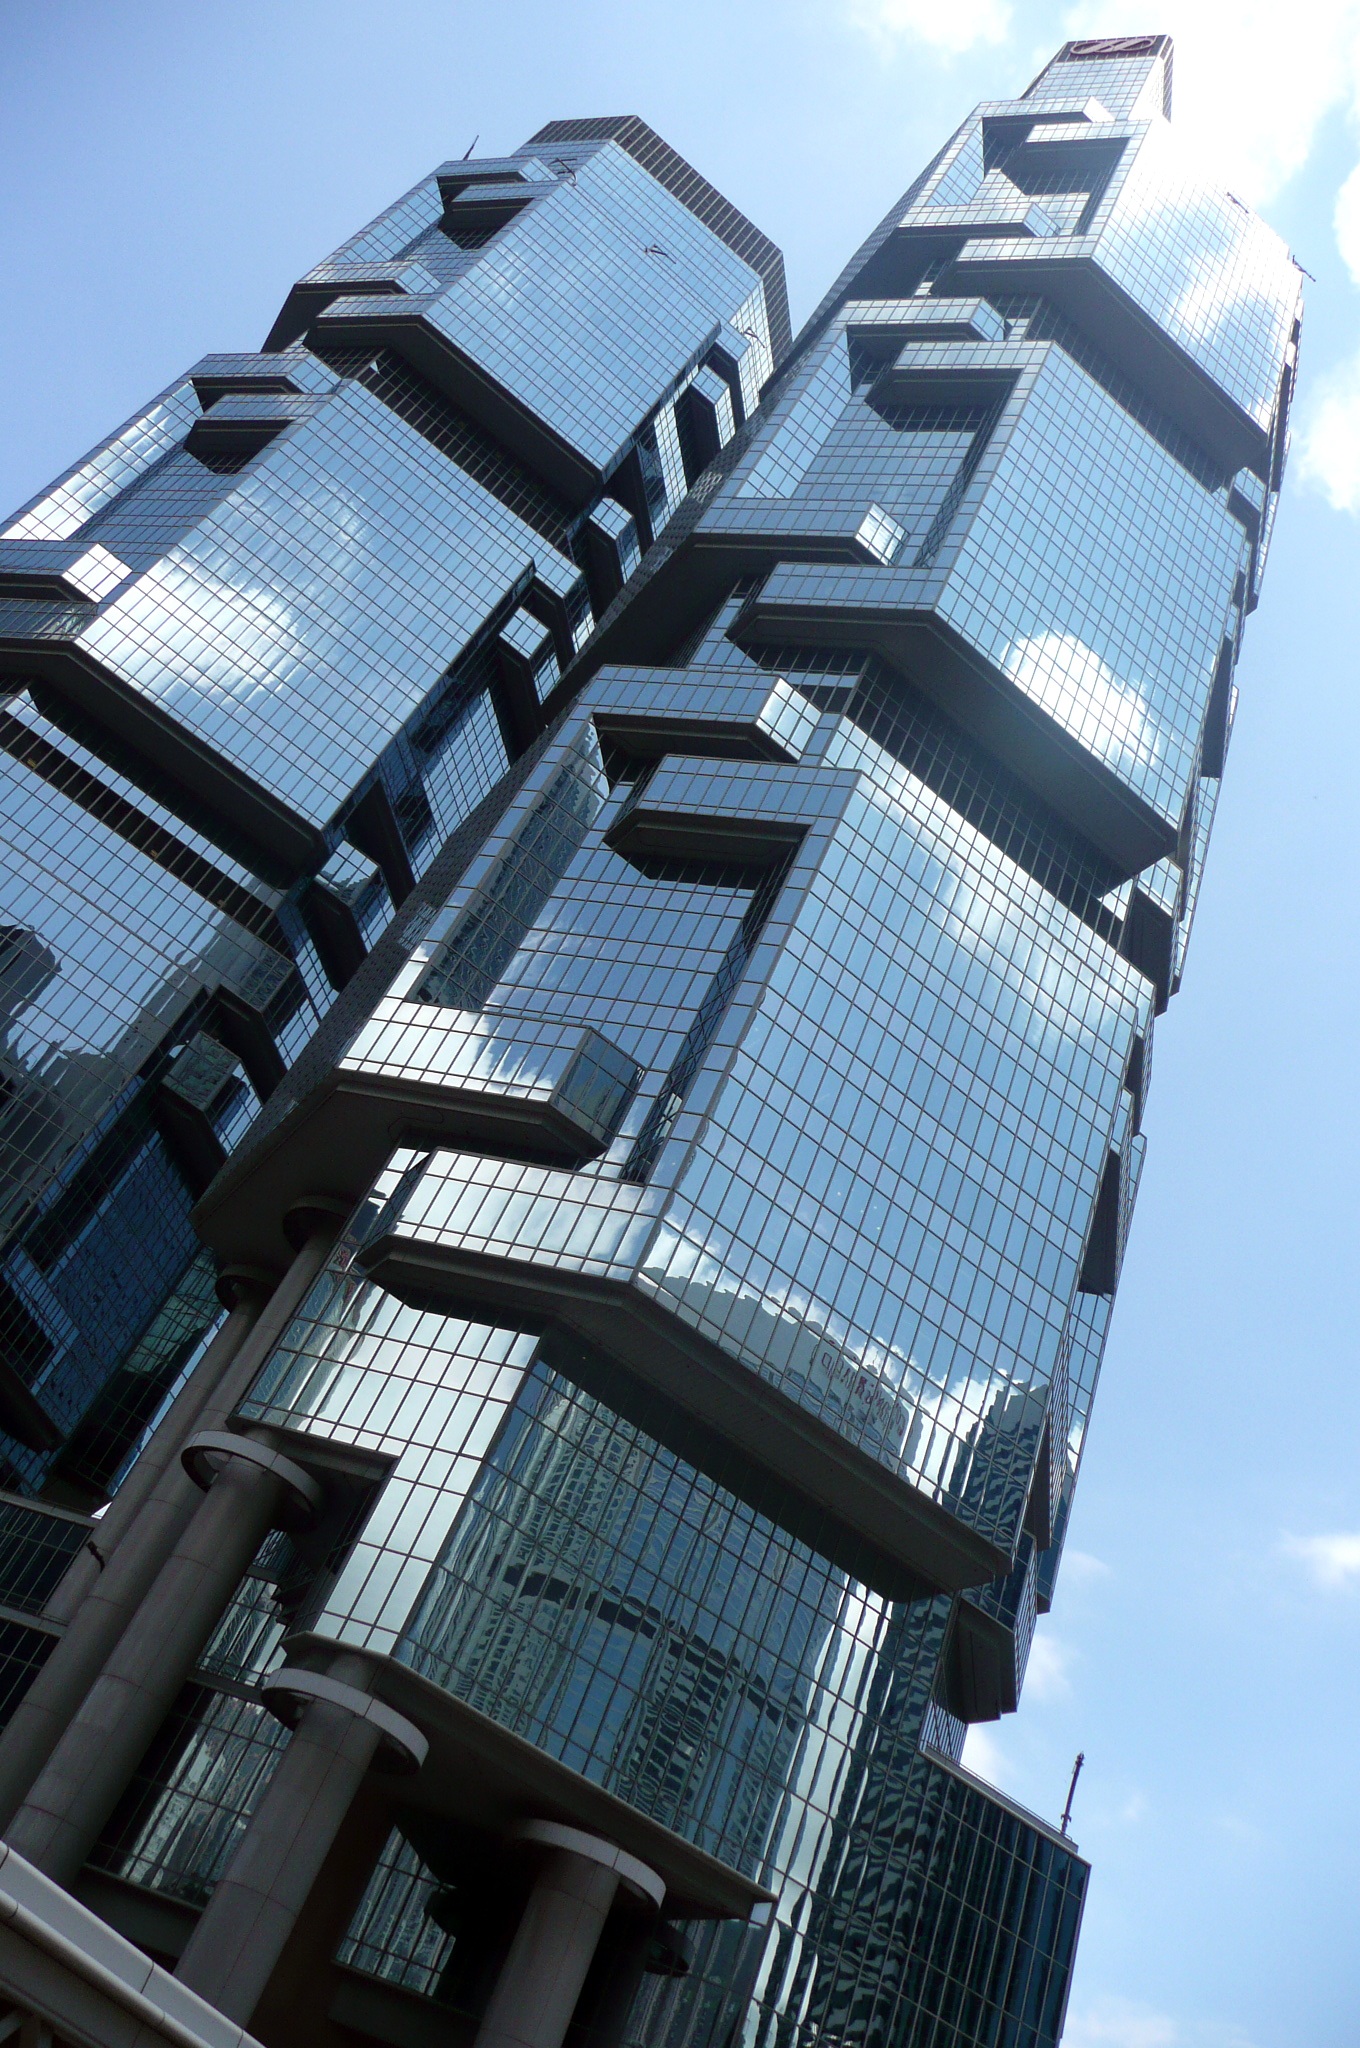
architecture, building, city, skyscraper, reflection, tower, facade, tower block, hong kong, design, buildings, mirror, koala, metropolis, condominium, brightness, lippo center